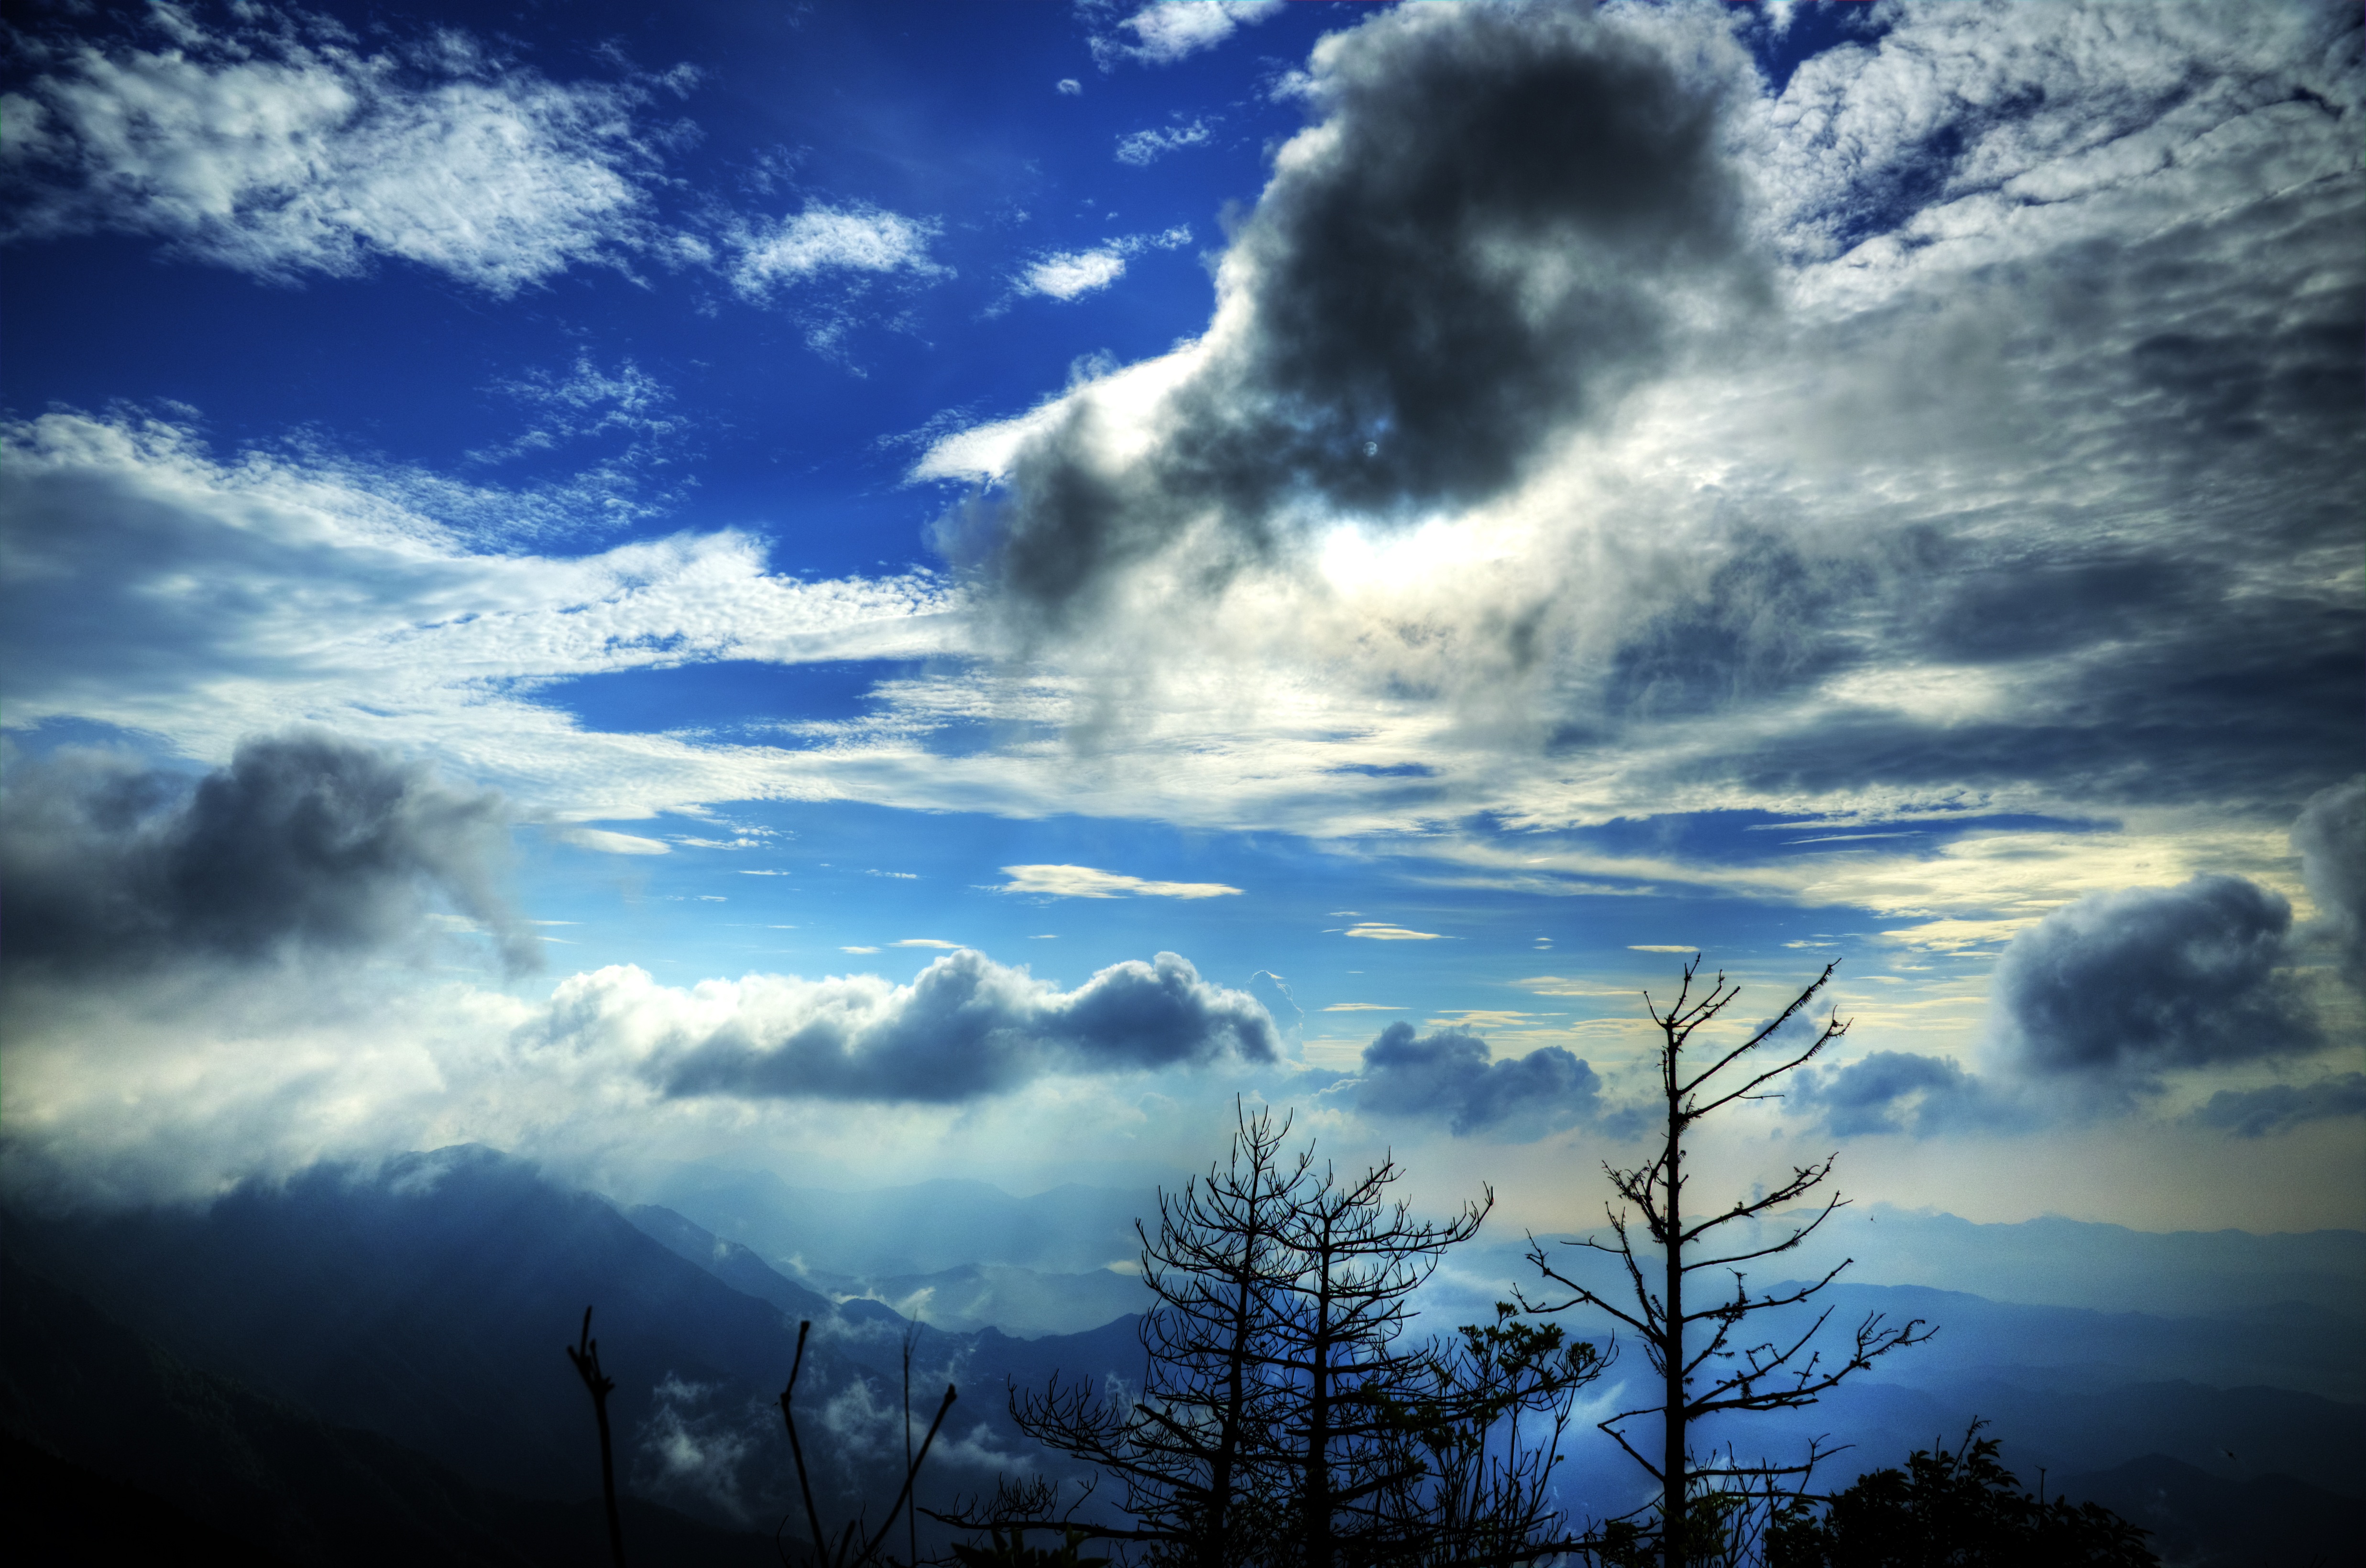
nature, horizon, mountain, cloud, sky, sun, sunrise, sunlight, morning, dawn, atmosphere, dusk, evening, weather, cumulus, darkness, blue sky, white cloud, meteorological phenomenon, atmospheric phenomenon